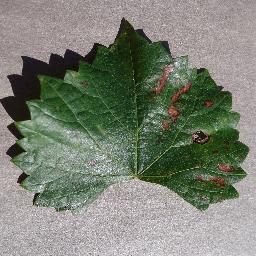
Label: Grape___Esca_(Black_Measles)